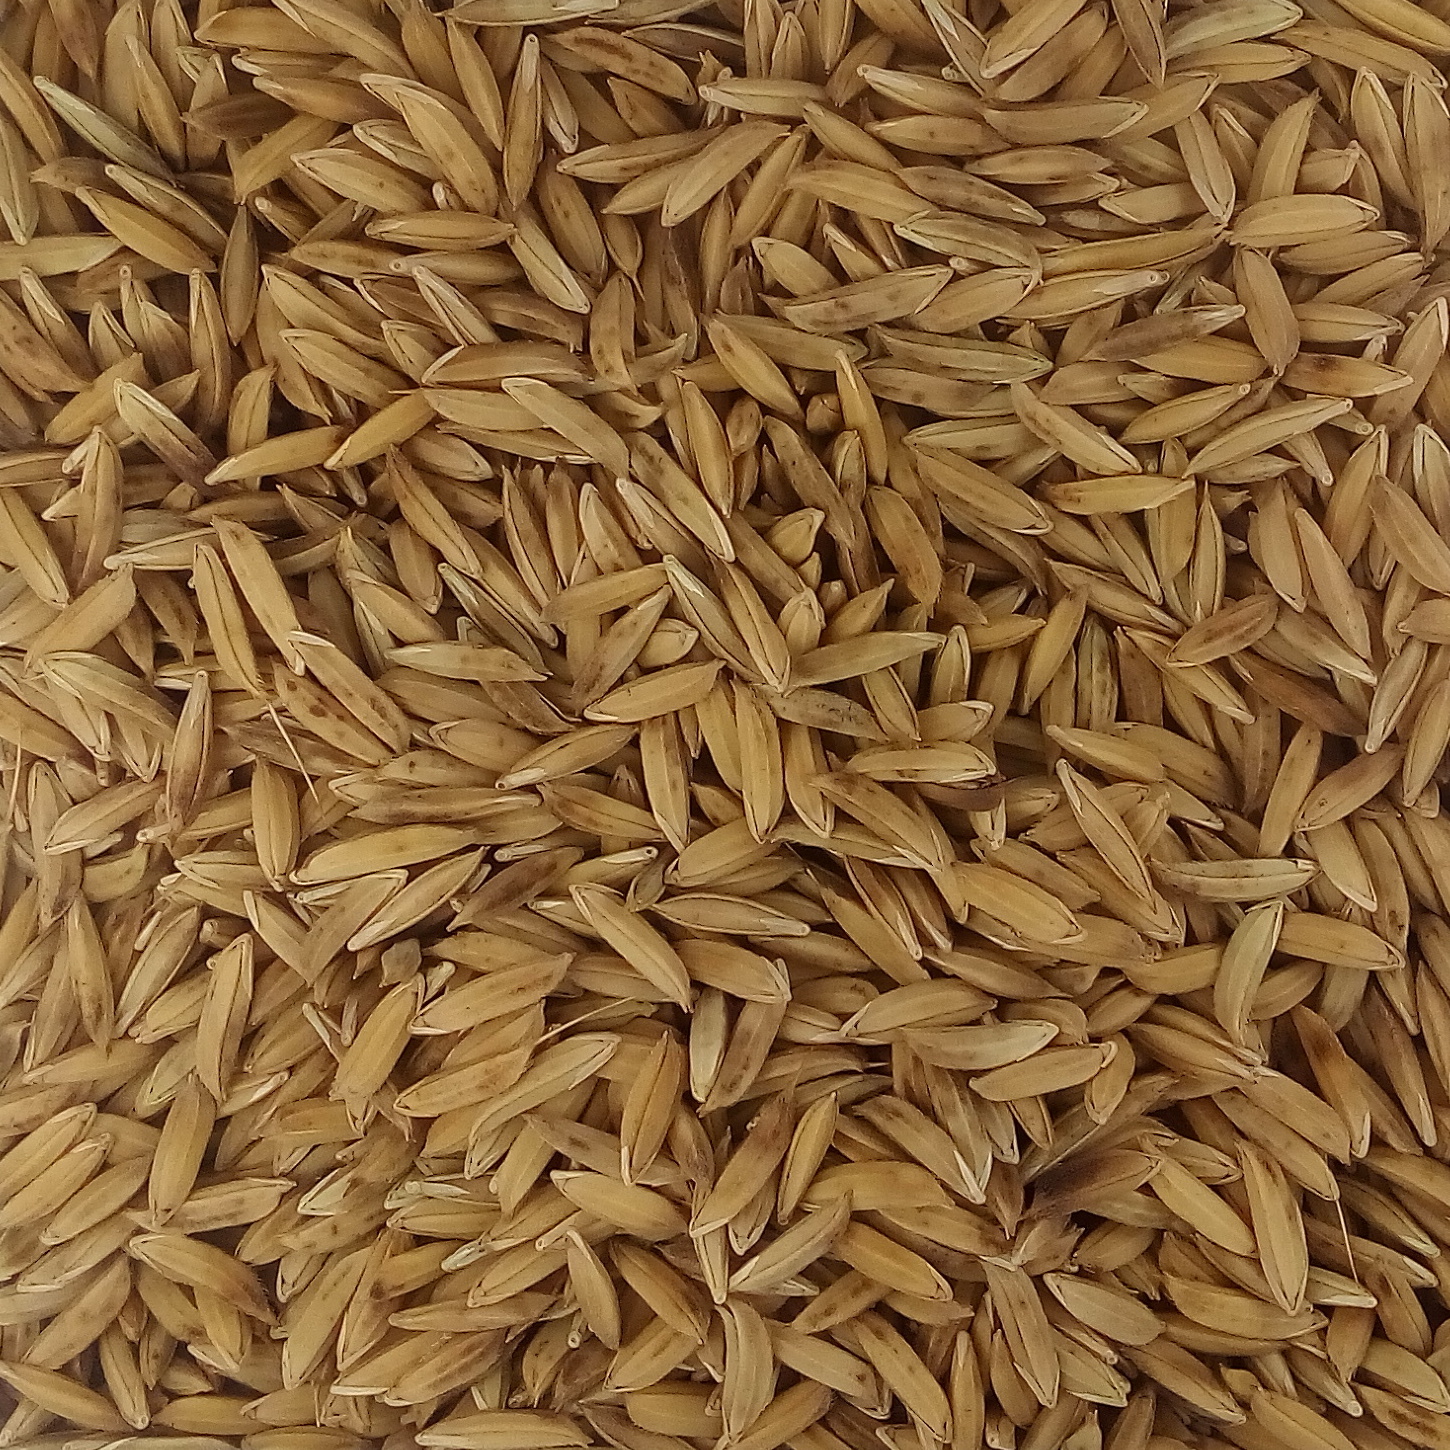
Rice seed variety: BAS_370